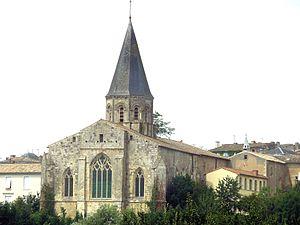
Champdeniers-Saint-Denis - Eglise Notre-Dame - Chevet
Cet article recense les monuments historiques des Deux-Sèvres, en France.
Champdeniers, précédemment nommée Champdeniers-Saint-Denis entre 1973 et 2018, est une commune française, située dans le département des Deux-Sèvres en région Nouvelle-Aquitaine.